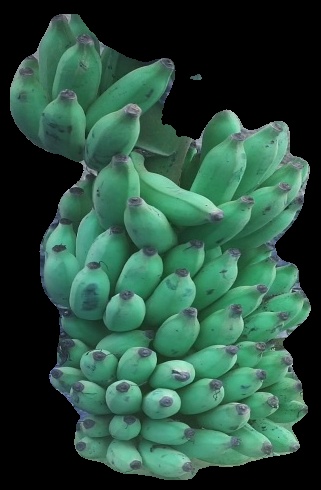
Variety: elakki-bale
Grade: grade2